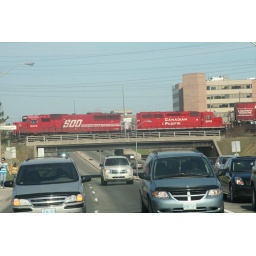
CP train on the bridge over Finch Ave West near Weston Rd